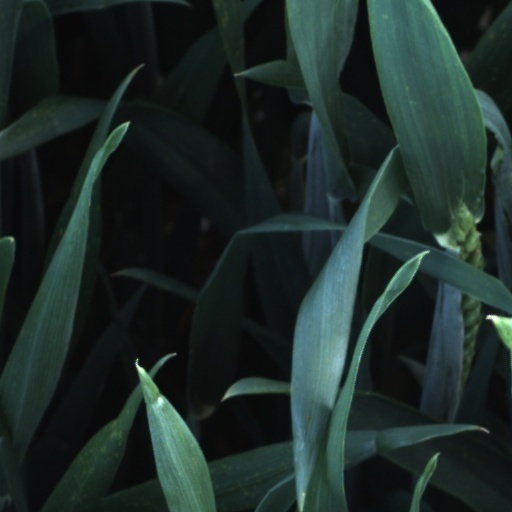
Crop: wheat